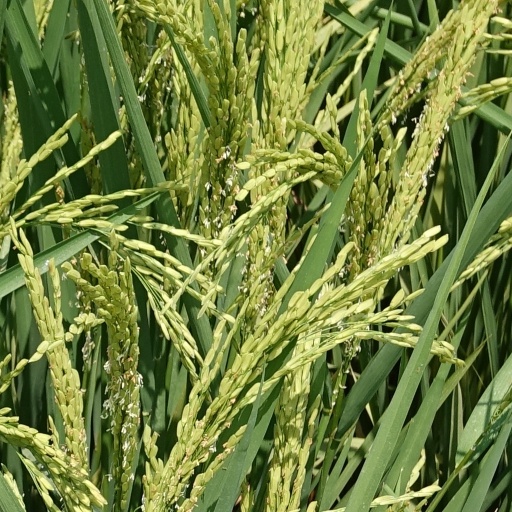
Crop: rice